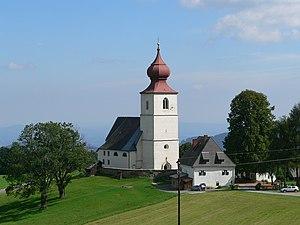
Osterwitz est une ancienne commune autrichienne du district de Deutschlandsberg en Styrie.